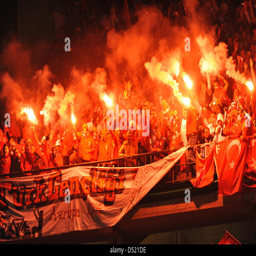
fans celebrate with flares during country vs animal